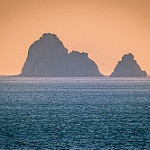
Label: sea